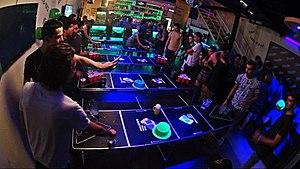
Le bière-pong est un jeu à boire américain dans lequel les joueurs doivent lancer une balle de ping-pong à la main sur une table dans le but de la faire atterrir dans l'un des six ou dix verres à bière à l'autre extrémité. La partie de bière-pong est généralement composée de deux équipes, chaque équipe tente alors de lancer la balle de ping-pong et de la mettre dans un verre qui se situe à l'autre extrémité de la table. Si la balle atterrit dans un verre, la bière contenue dans ce dernier est consommée par un membre de l'équipe du côté du verre ; celui-ci est retiré par la suite de la table.